Answer in natural language. Considering the relative positions, where is abstract painting in a black frame with respect to lowpoly bed with brown blanket? Choose between the following options: below or above
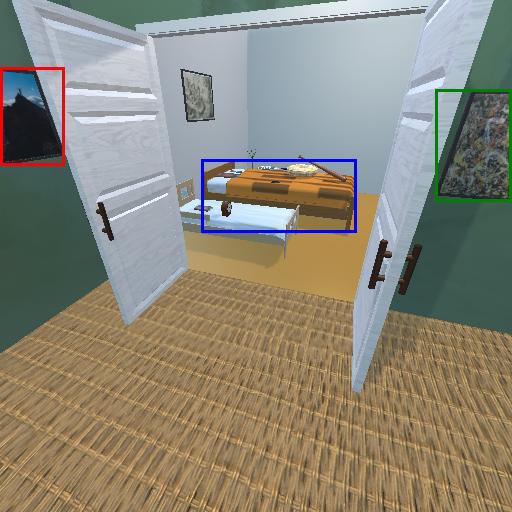
<answer>below</answer>